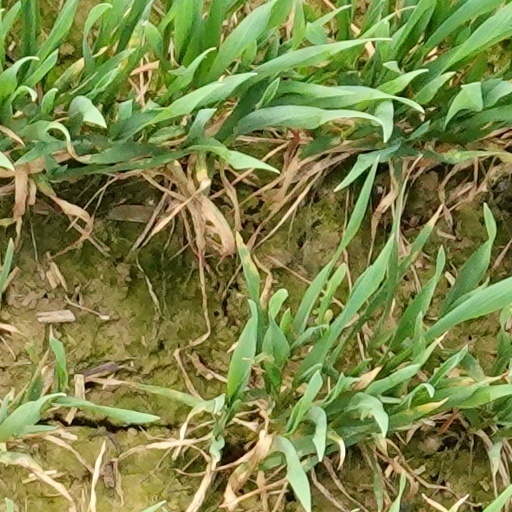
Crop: wheat